Politics of Baden-Württemberg

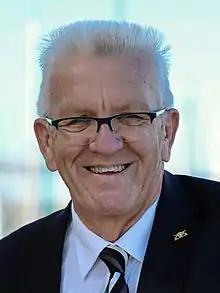
Winfried Kretschmann, incumbent Minister President

Since the creation of the state in 1952, the state's Minister-presidents have been: